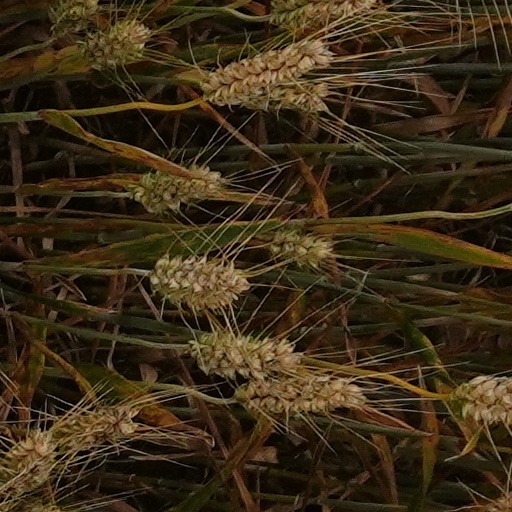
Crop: wheat